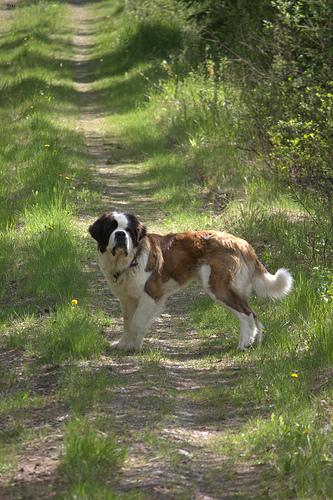
Breed: saint bernard